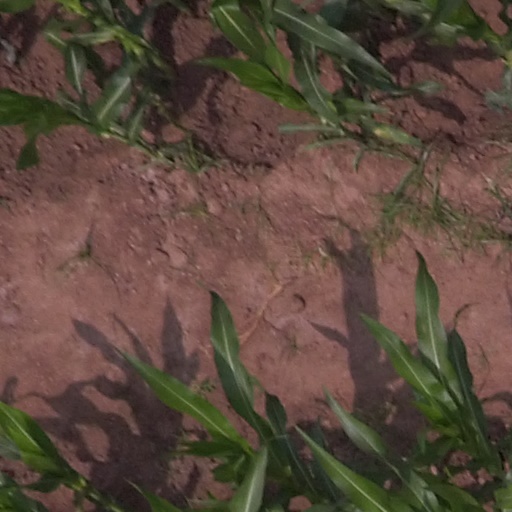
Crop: maize; corn